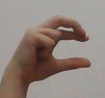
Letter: thal